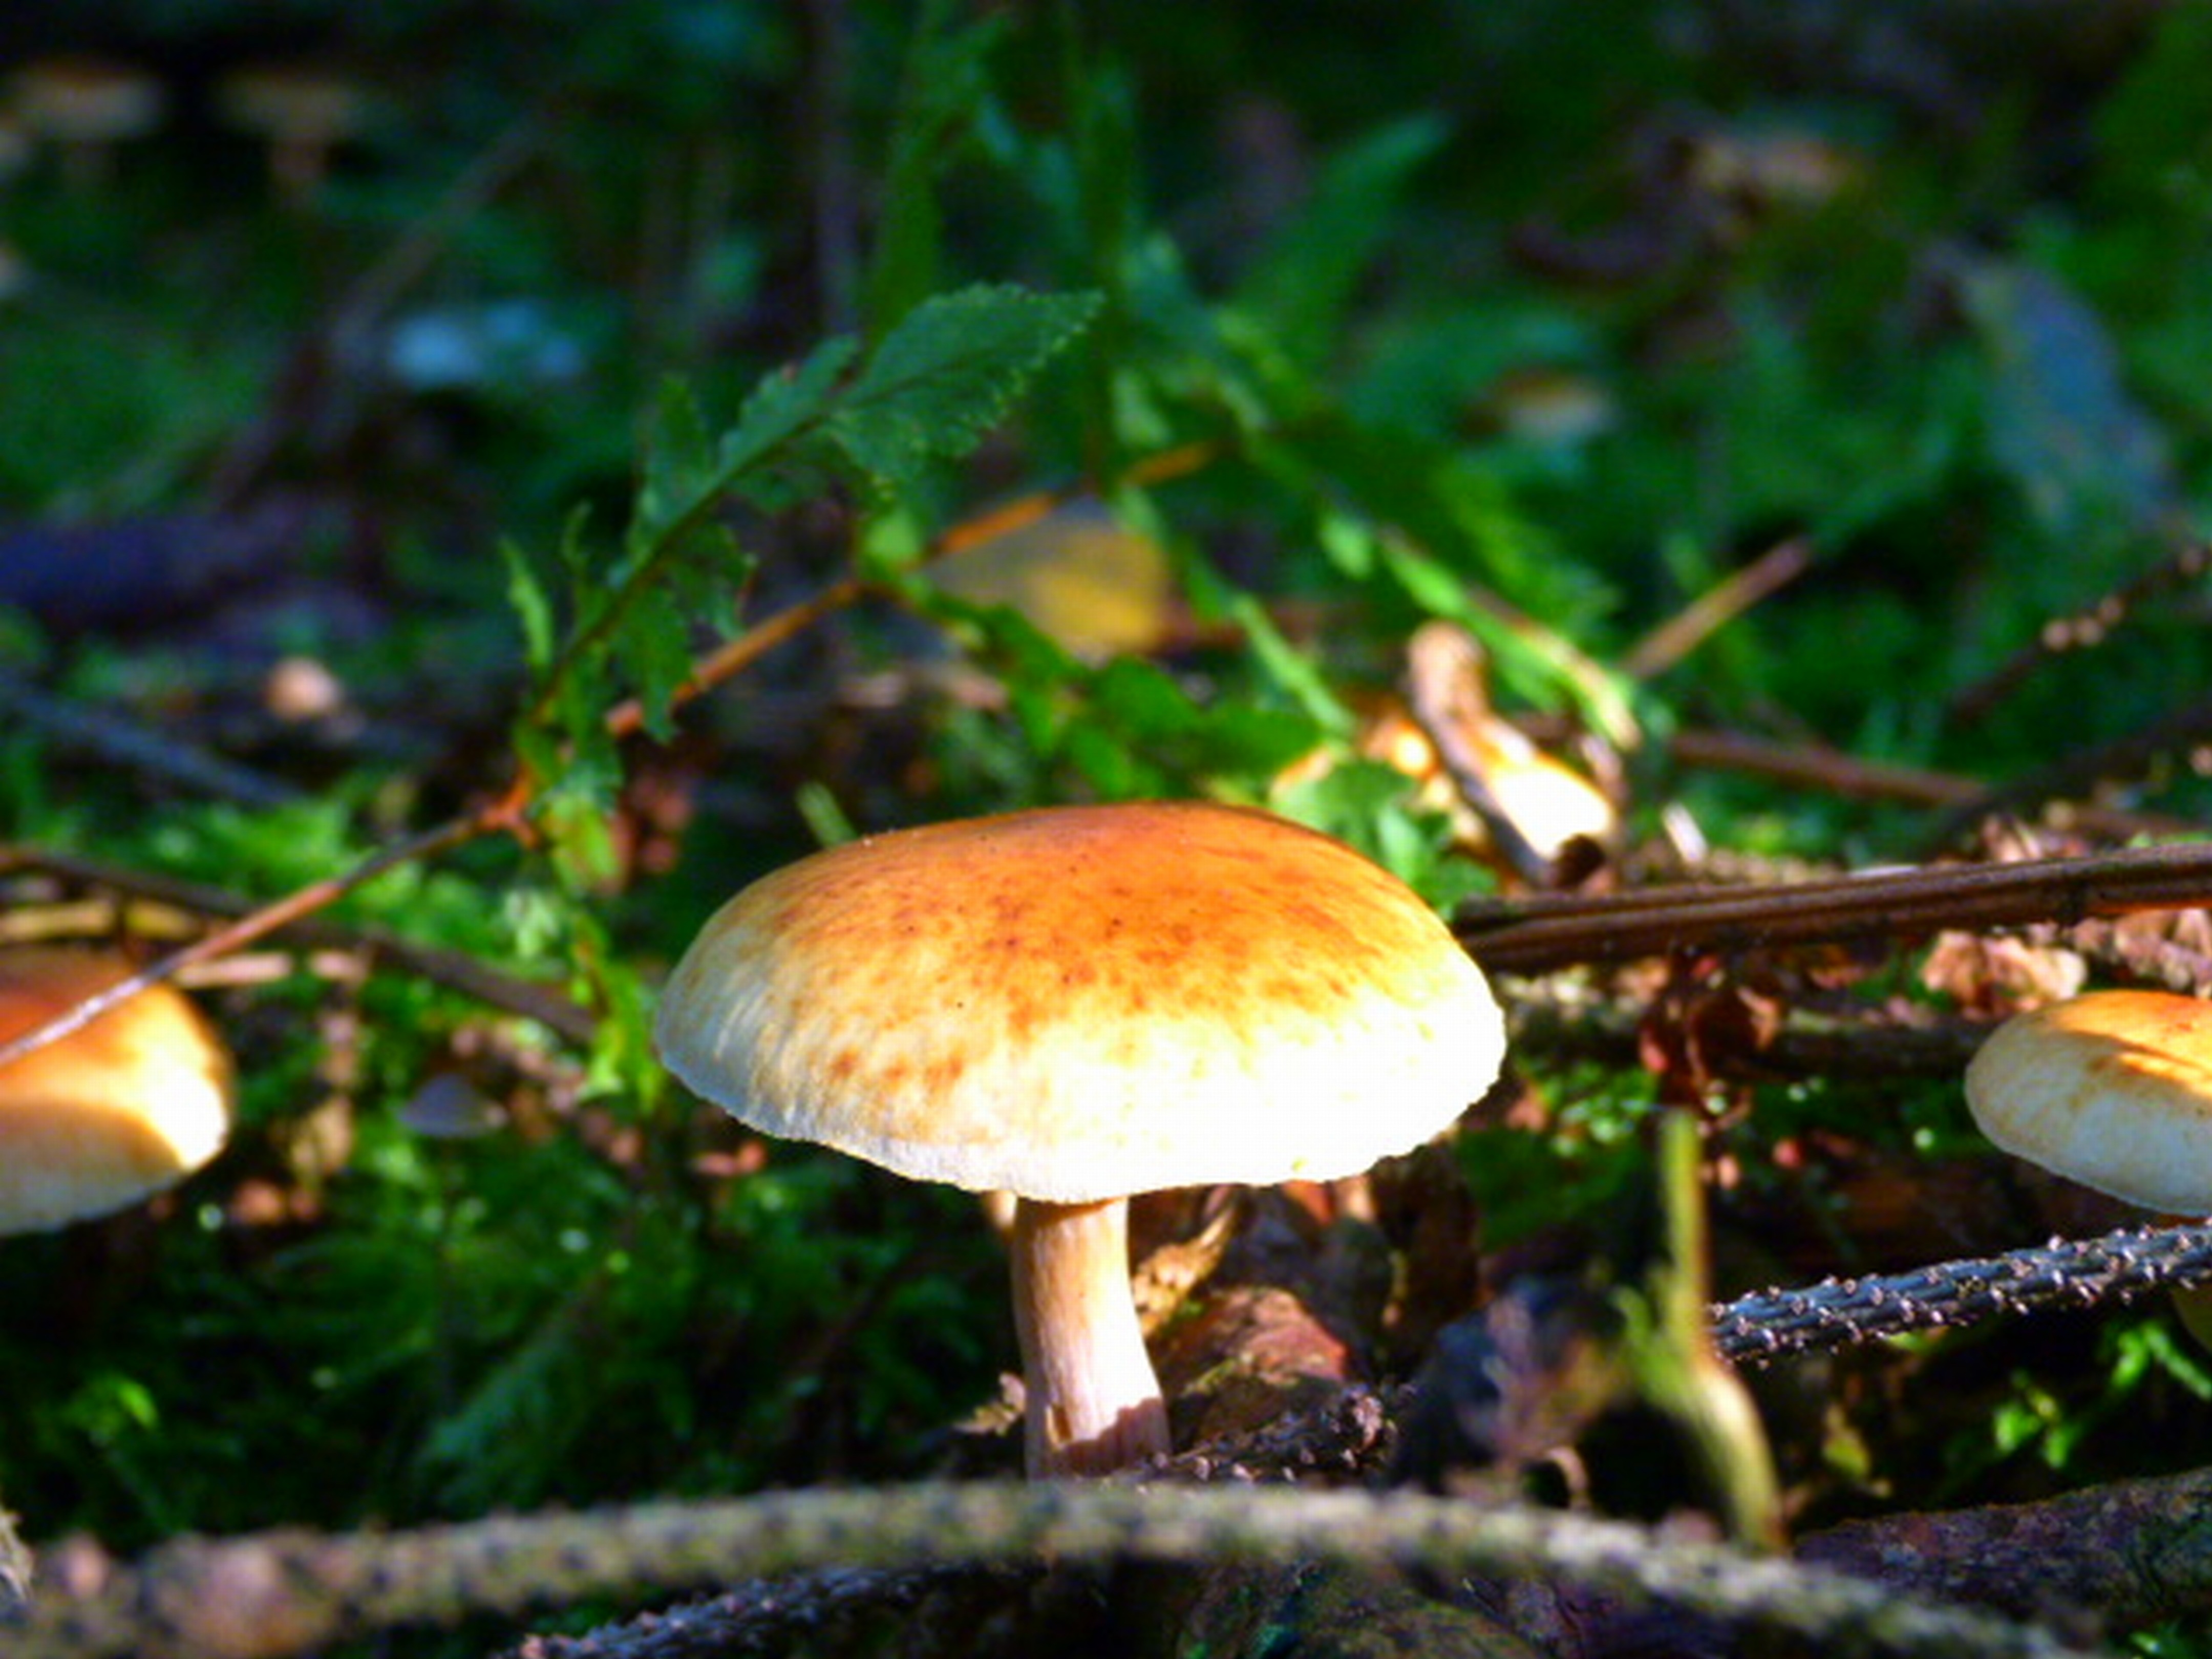
nature, forest, grass, branch, mushroom, fungus, agaric, agaricus, matsutake, yellow hat, edible mushroom, medicinal mushroom, agaricomycetes, agaricaceae, champignon mushroom, penny bun, russula integra